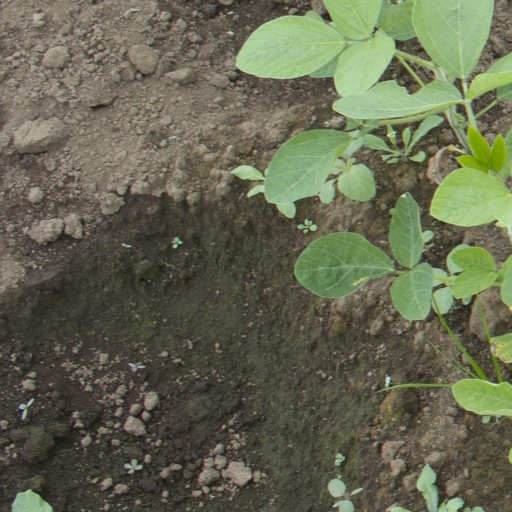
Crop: soybean